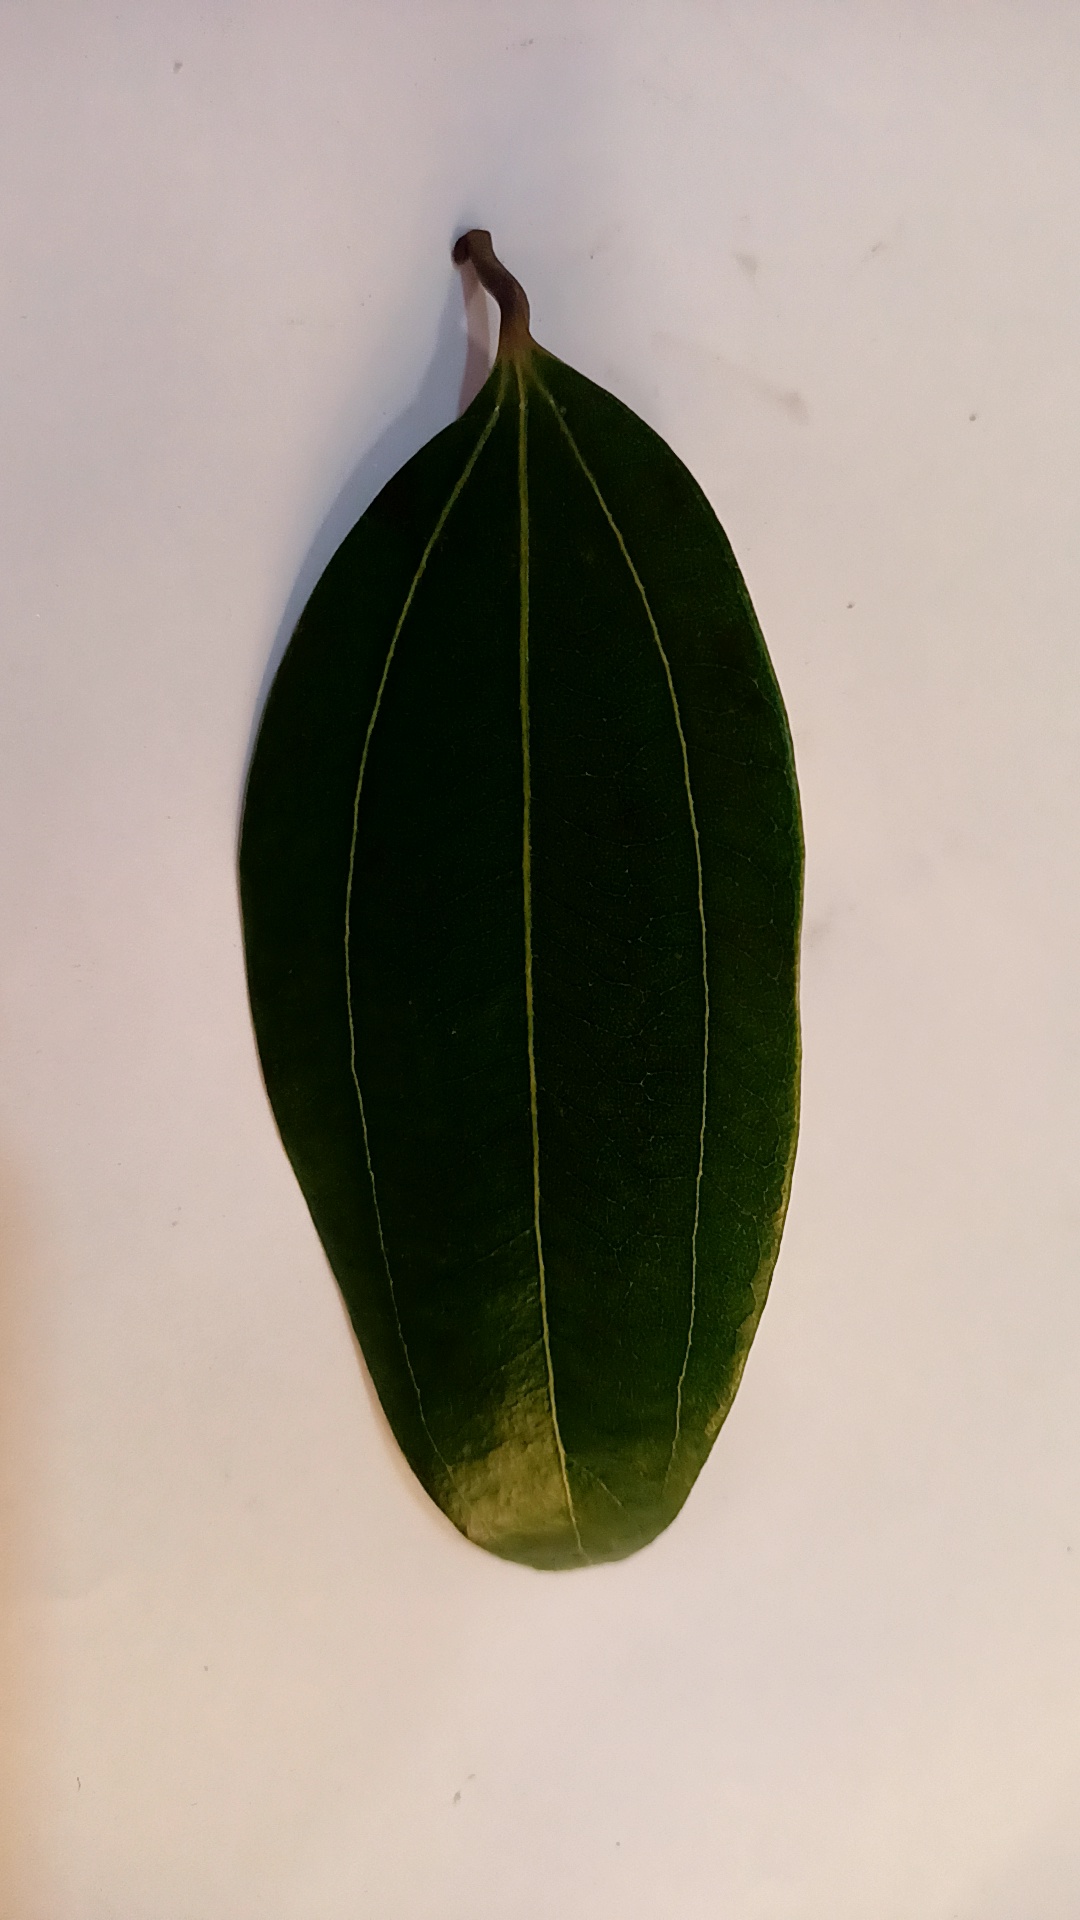
Label: Healthy